Hainan Airlines

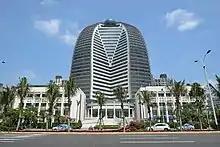
HNA Building, headquarters in Haikou

Hainan Airlines and the HNA Group have their headquarters in the HNA Building, in Haikou, Hainan. With other office premises, "HNA Tower," in focused cities including Beijing, Chongqing, Guangzhou, and Shanghai. It was previously headquartered in the HNA Development Building also known as the Haihang Development Building along Haixiu Road in Haikou.